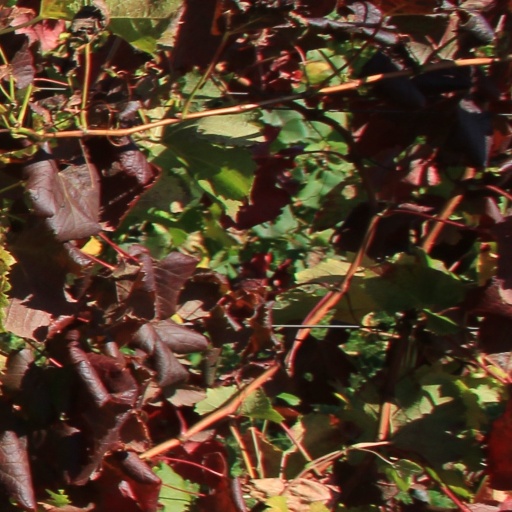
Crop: grape